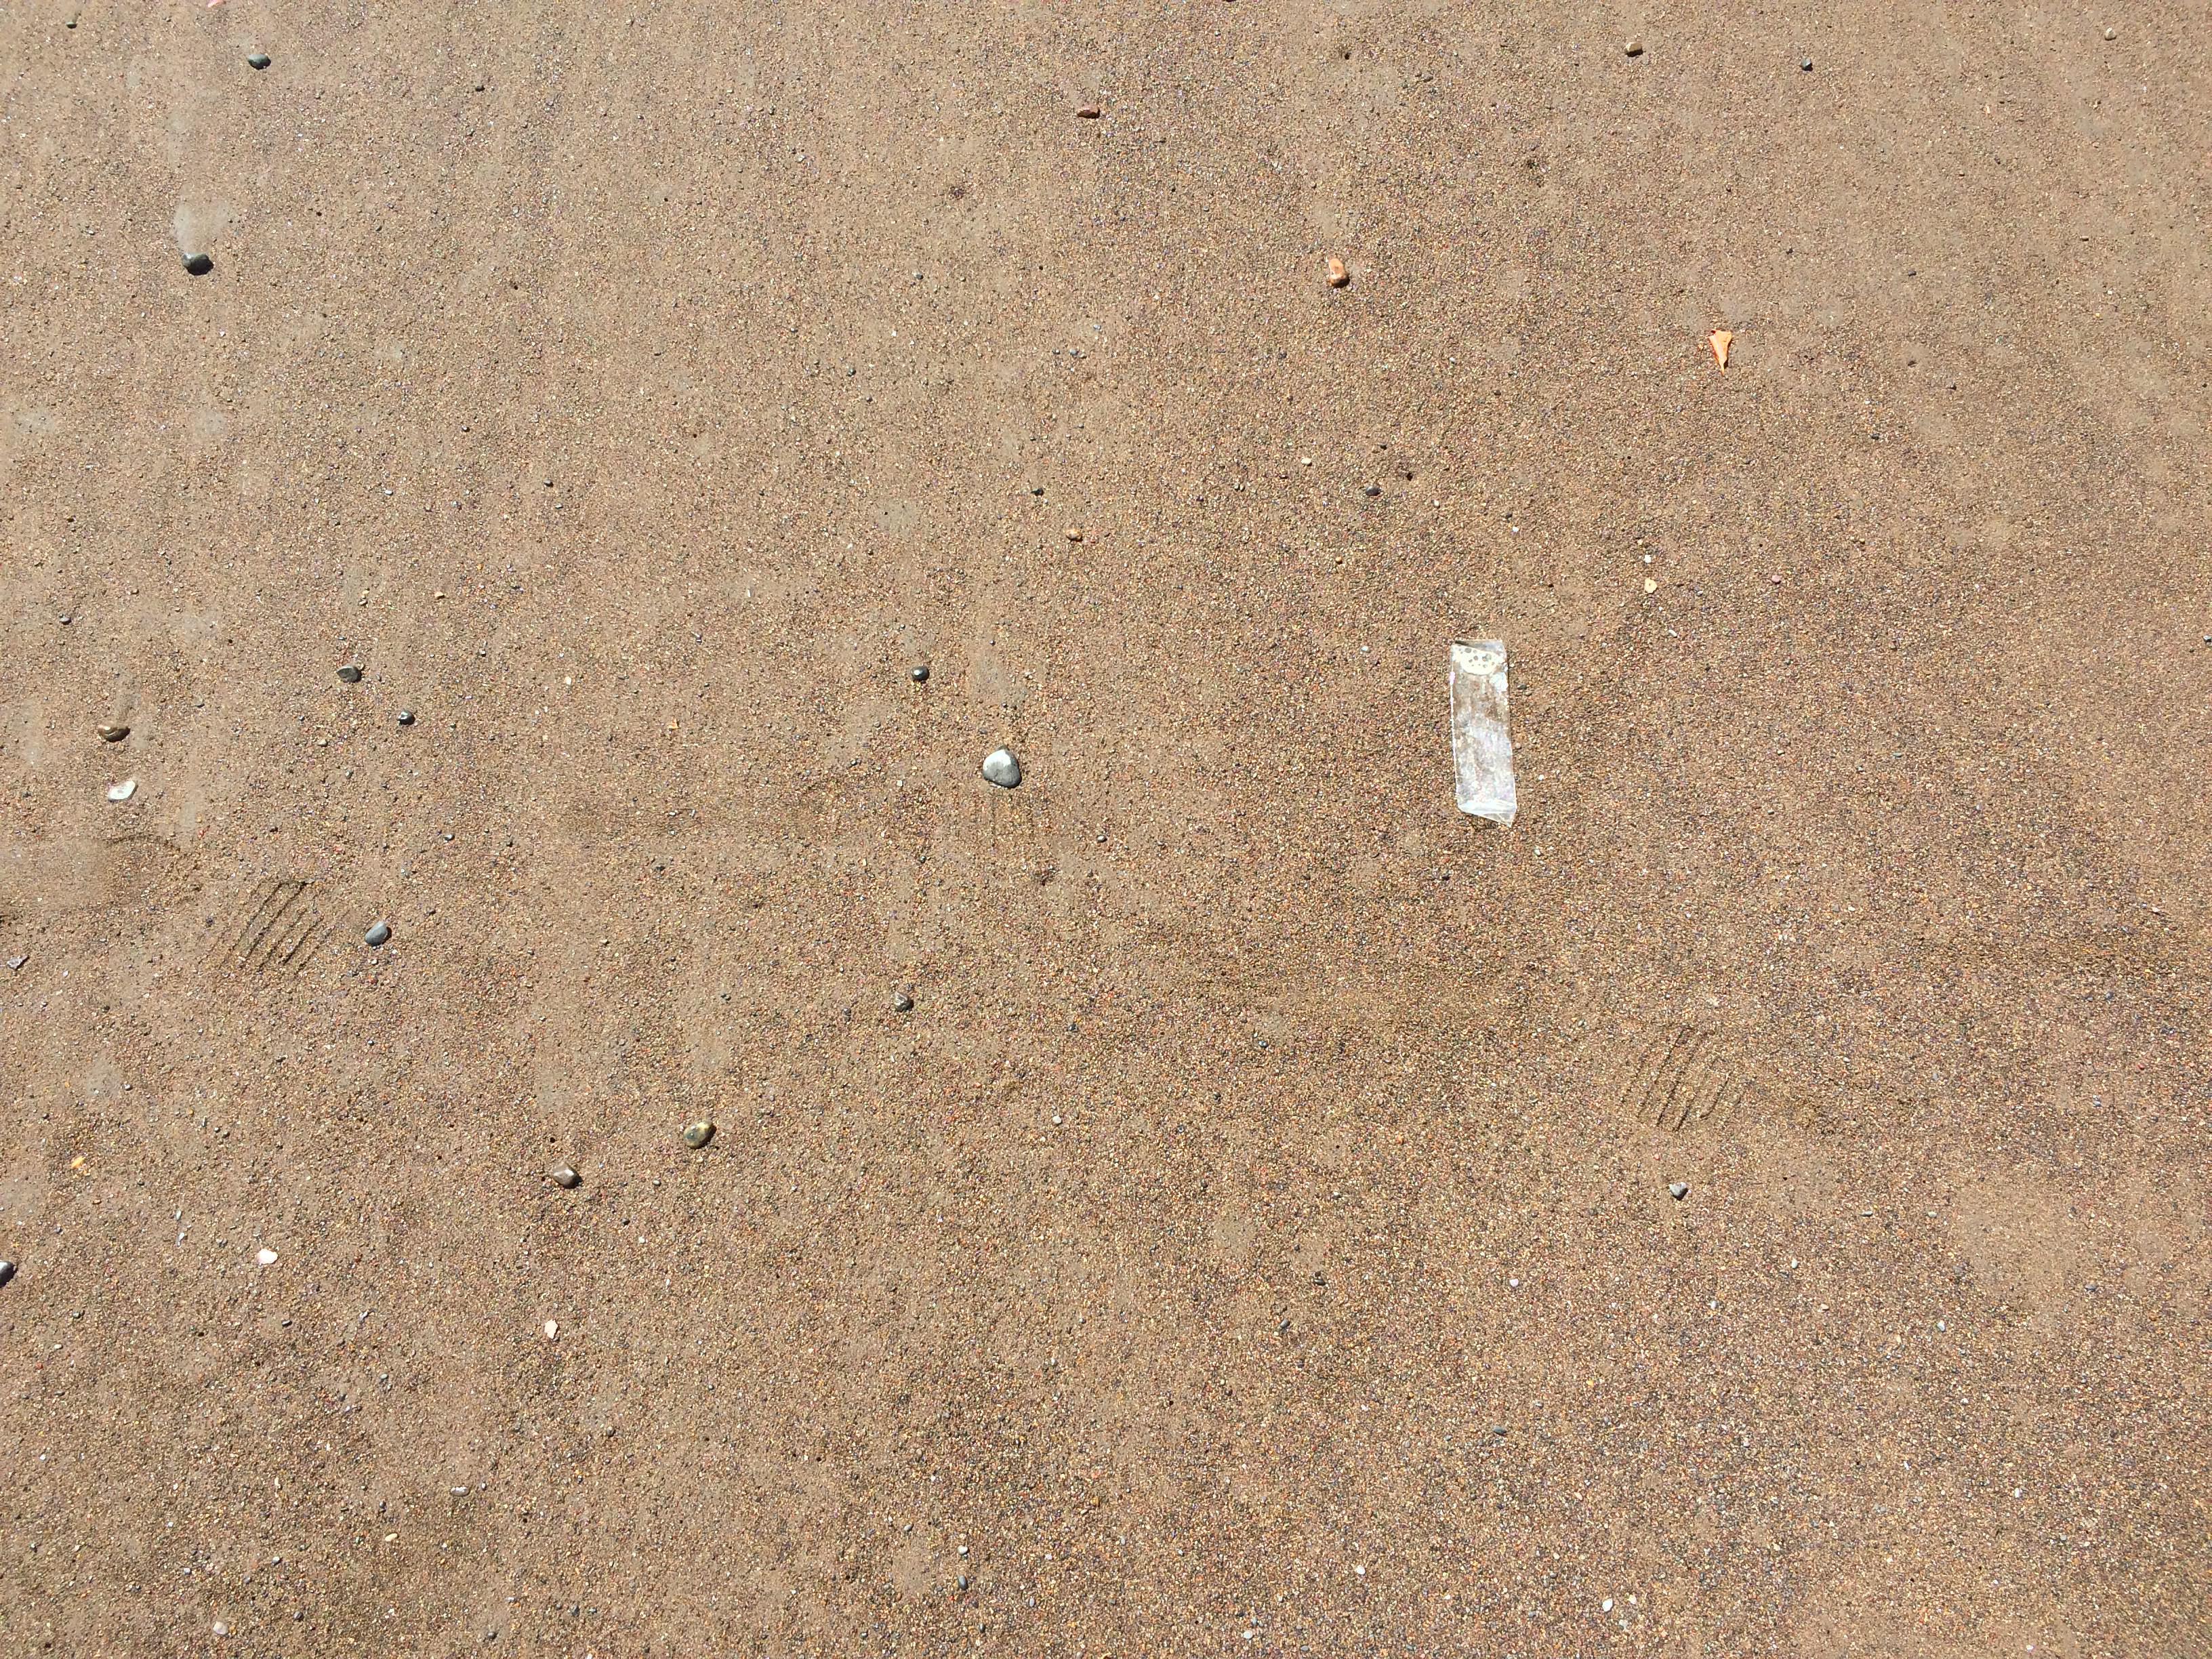
Object: Plastic film (Plastic bag & wrapper)